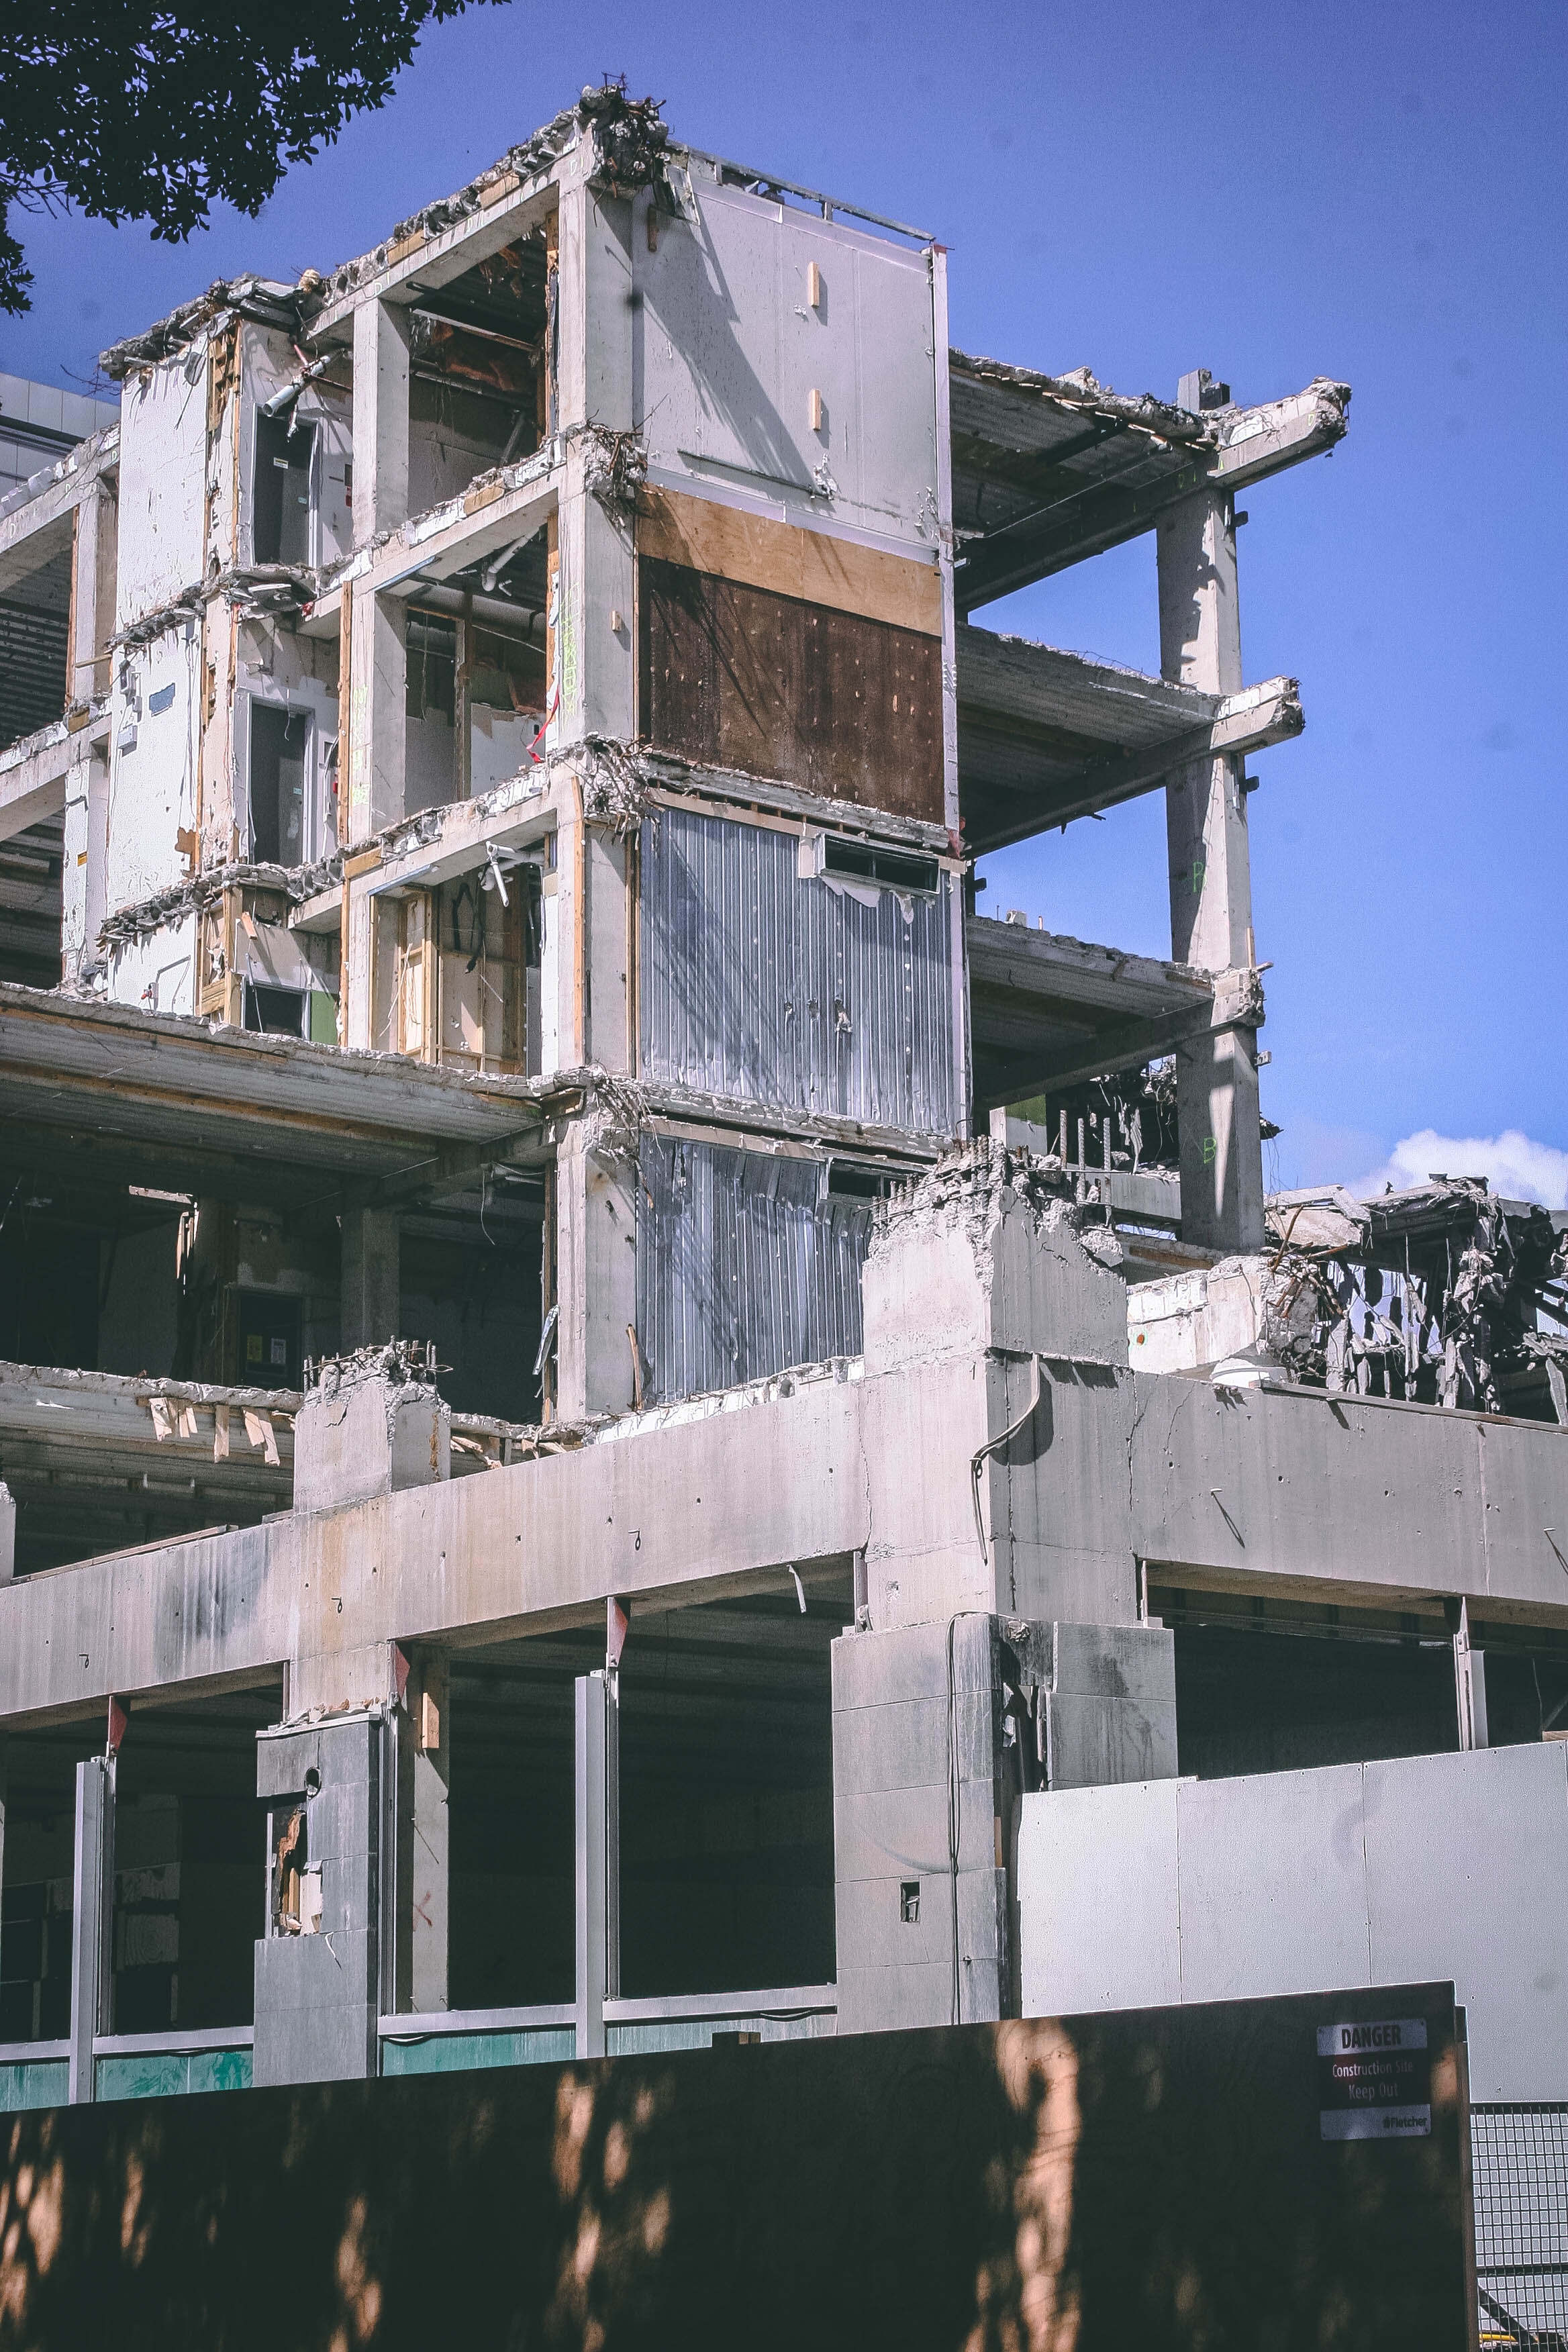
architecture, property, residential area, building, house, apartment, condominium, real estate, reinforced concrete, urban area, facade, home, urban design, Material property, neighbourhood, tree, concrete, mixed use, city, composite material, window, brutalist architecture, plant, construction, tower block, estate